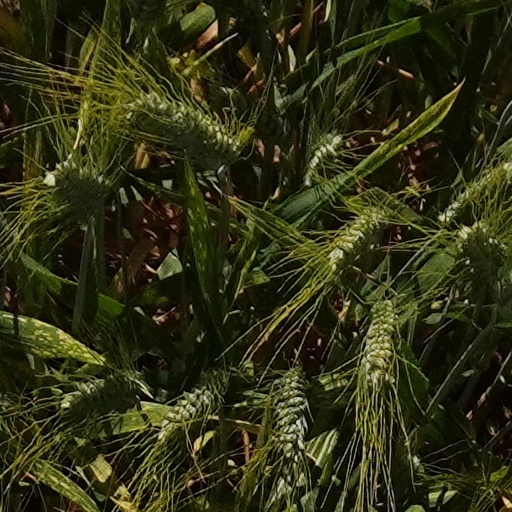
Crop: wheat